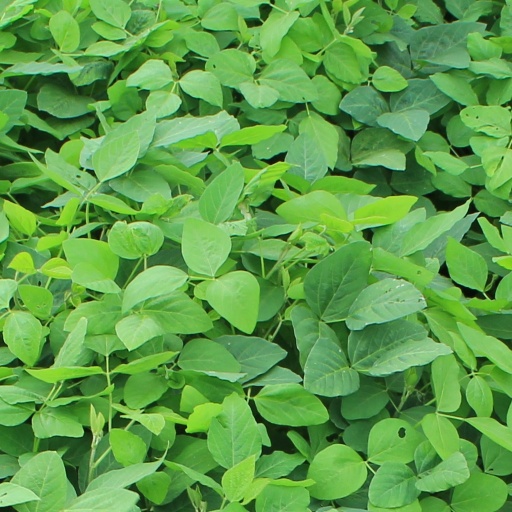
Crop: soybean